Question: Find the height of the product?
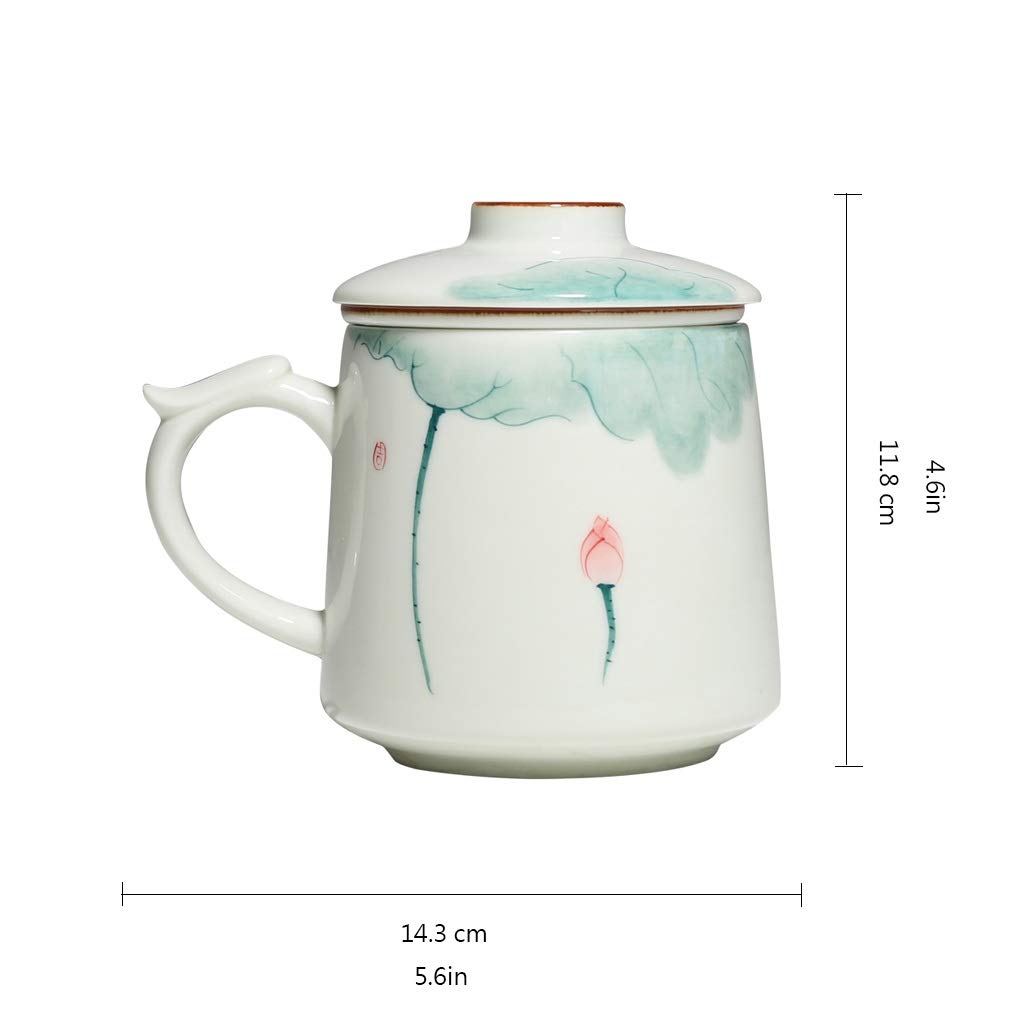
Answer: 11.8 centimetre